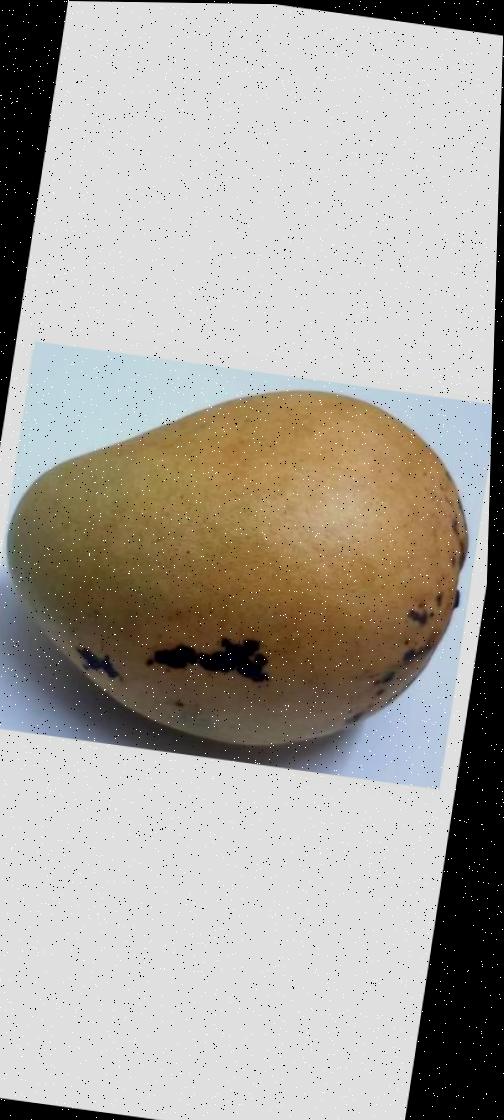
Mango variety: Bari-11